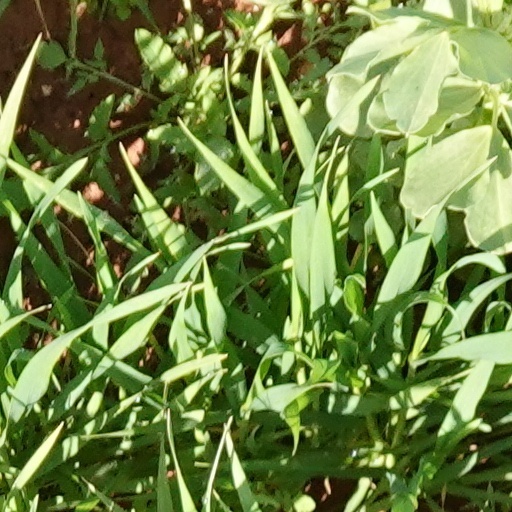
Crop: wheat